Iranian Enlightenment

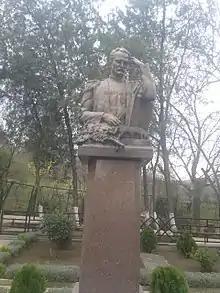
Grave of Mirza Fatali Akhundov in Tbilisi

The intellectual background of many thinkers of this period is the work of three philosophers and writers named Mirza Fatali Akhundov, Mirza Abdul'Rahim Talibov Tabrizi and Yousuf Khan Mostashar al-Dowleh. These three thinkers were very influential among their contemporaries with works on nationalism, secularism and constitutionalism.